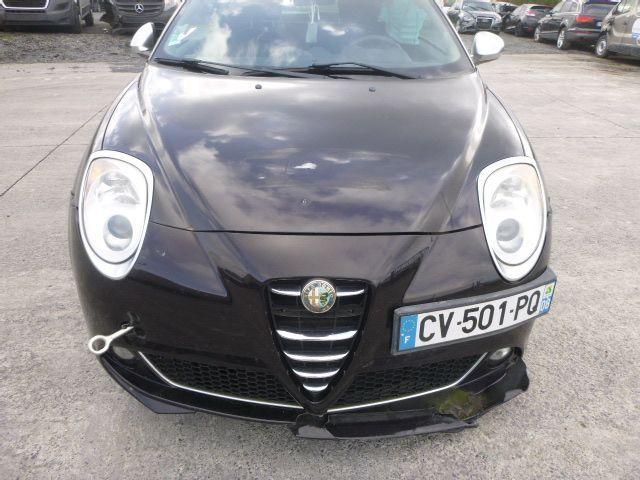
Aucun dommage détecté.
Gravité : aucun